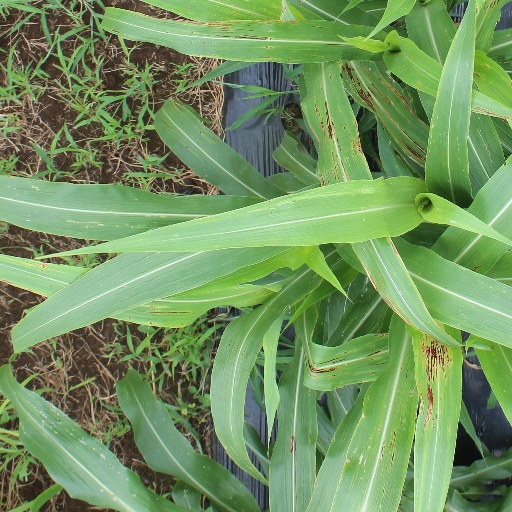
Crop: sorghum